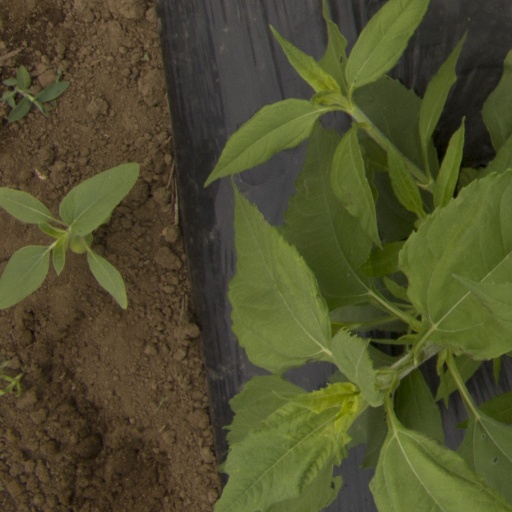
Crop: Jerusalem artichoke